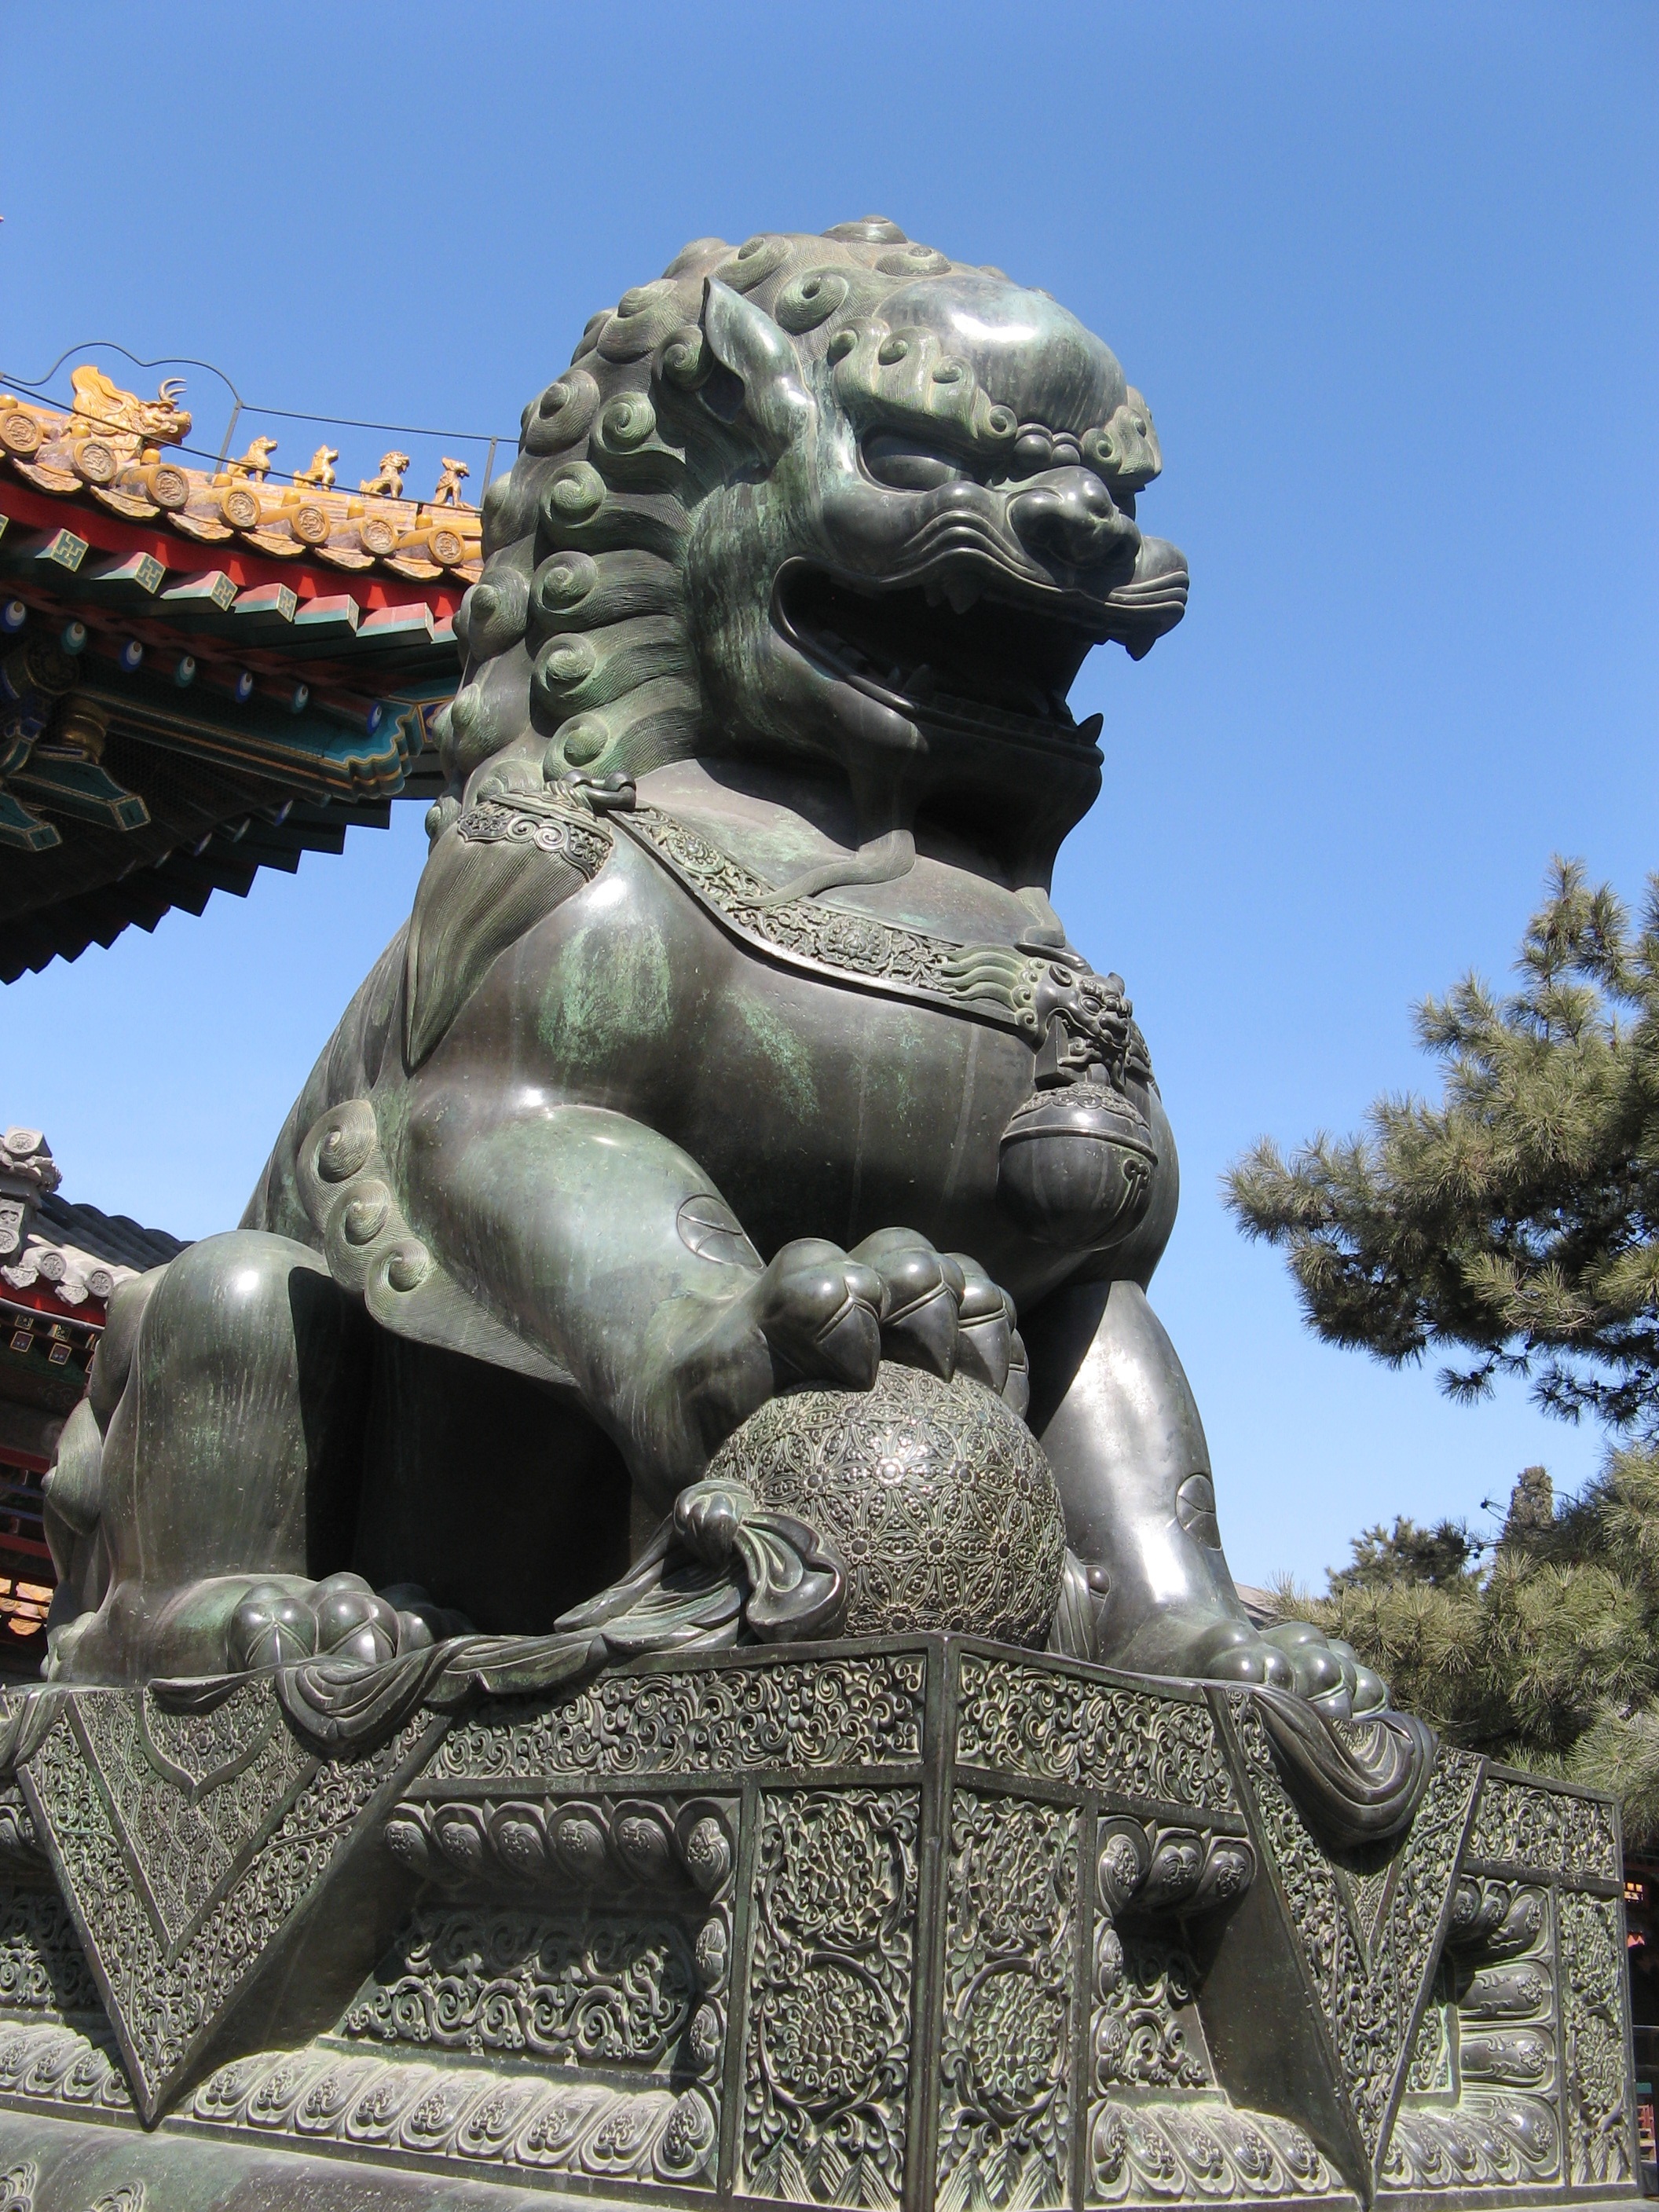
monument, statue, lion, sculpture, art, temple, copper, beijing, scene, carving, views, mythology, antiquity, china wind, stone carving, hindu temple, artistic conception, ancient history